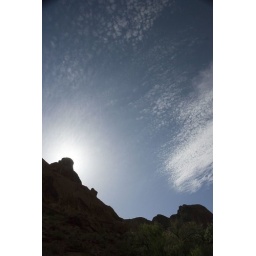
Around 10 am along the hike the sun was just peeking over the canyon wall